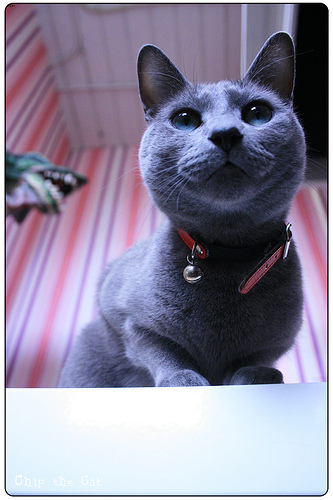
Animal: cat
Breed: russian_blue